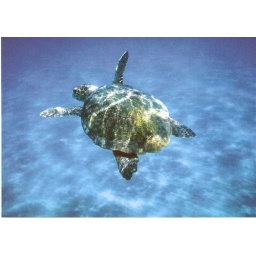
Random Act of Smileness from Robin67. Thank you Robin67. Wonderful card of green turtle by WWF Austria. Photo by Michel Gunther.